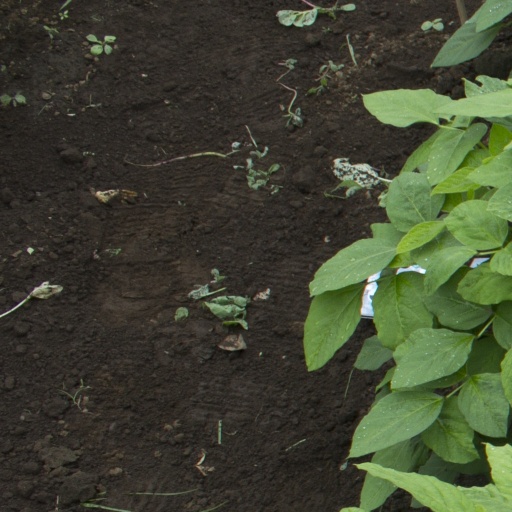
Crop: soybean